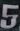
Number: 5